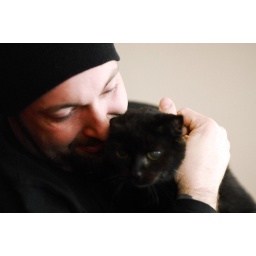
... Catt in his hat with his cat ...